Eastern Shore of Maryland

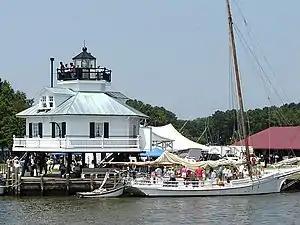
Chesapeake Bay Maritime Museum in St. Michaels

Ocean City was founded on July 4, 1875, when the Atlantic Hotel opened on Assateague Island. At the time, Assateague Island was continuous from the Delaware state line to well south of Ocean City: the Ocean City Inlet was not formed until a hurricane in August 1933 cut across the south end of the town. The inlet was cut not by waves sweeping inland, but by 4 or 5 days' worth of freshwater runoff from the coastal creeks running seaward. By 1935, government money had built jetties to make the inlet permanent, dividing Fenwick Island (north) from Assateague Island (south). Early transportation to the island was by train.